Panther Intaglio Effigy Mound

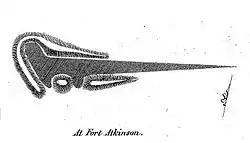
Lapham's sketch of the mound from 1850

The Panther Intaglio Effigy Mound is a ground depression in Fort Atkinson, Wisconsin. The effigy is a reverse mound: a depression in the shape of a panther or water spirit created by Native Americans before the arrival of settlers. In the mid-1800s ten of these reverse effigy mounds were found in Wisconsin, but all except this one have been destroyed. It was added to the National Register of Historic Places in 1970.